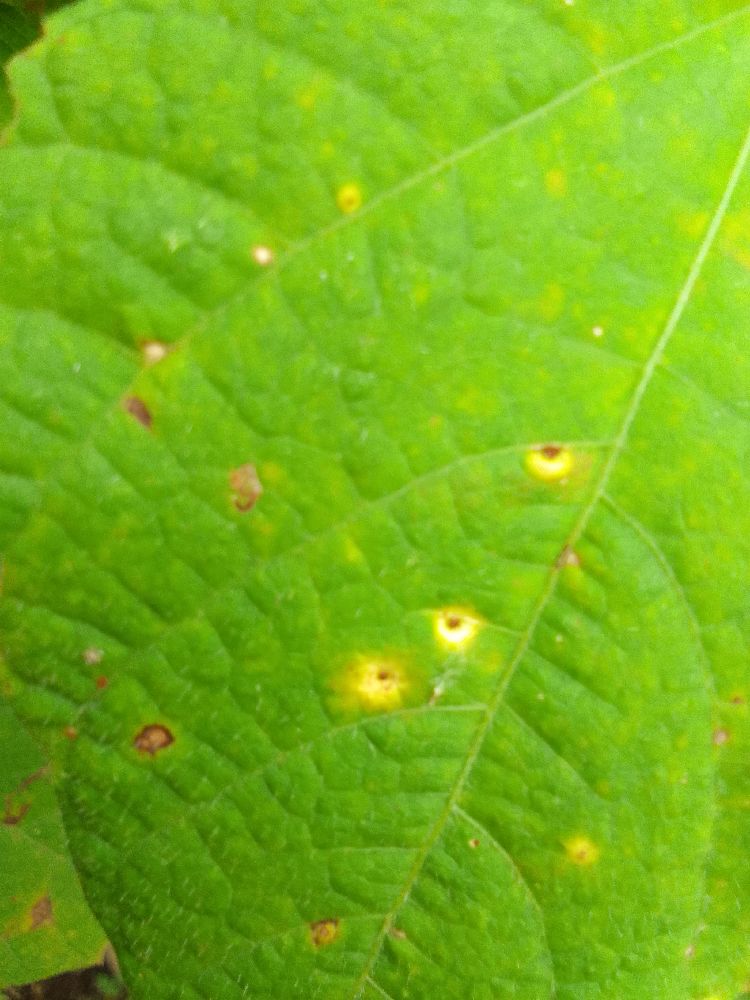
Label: rust